Shoes on the Danube Bank

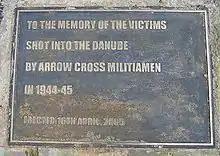
Commemorative plaque

The monument is located on the Pest side of the Danube Promenade in line with where Zoltan Street would meet the Danube if it continued that far, about south of the Hungarian Parliament and near the Hungarian Academy of Sciences; between Roosevelt Square and Kossuth square.